Charles Hofmann

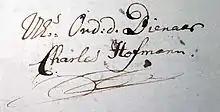
Signature of Charles Hofmann at the bottom of his letter from 20 May 1823, to the officer responsible for the Zierikzee 'schutterij' music corps, written shortly before his death.

Hofmann came to the Netherlands in his twenties. On 28 June 1787, he acquired the citizenship of the Dutch town of Zierikzee on the island of Schouwen-Duiveland. There, he earned a living by giving music lessons to children of the middle-class citizens and Latinised his name into Charles Hofmann (first name as pronounced in French). Ten years later, in 1797, the town council appointed him as 'kapelmeester' (music teacher and conductor) of the music corps (wind ensemble) of the 'schutterij' (voluntary city guard) of Zierikzee. Charles Hofmann would practise this post for a long time, until a few days before his death.